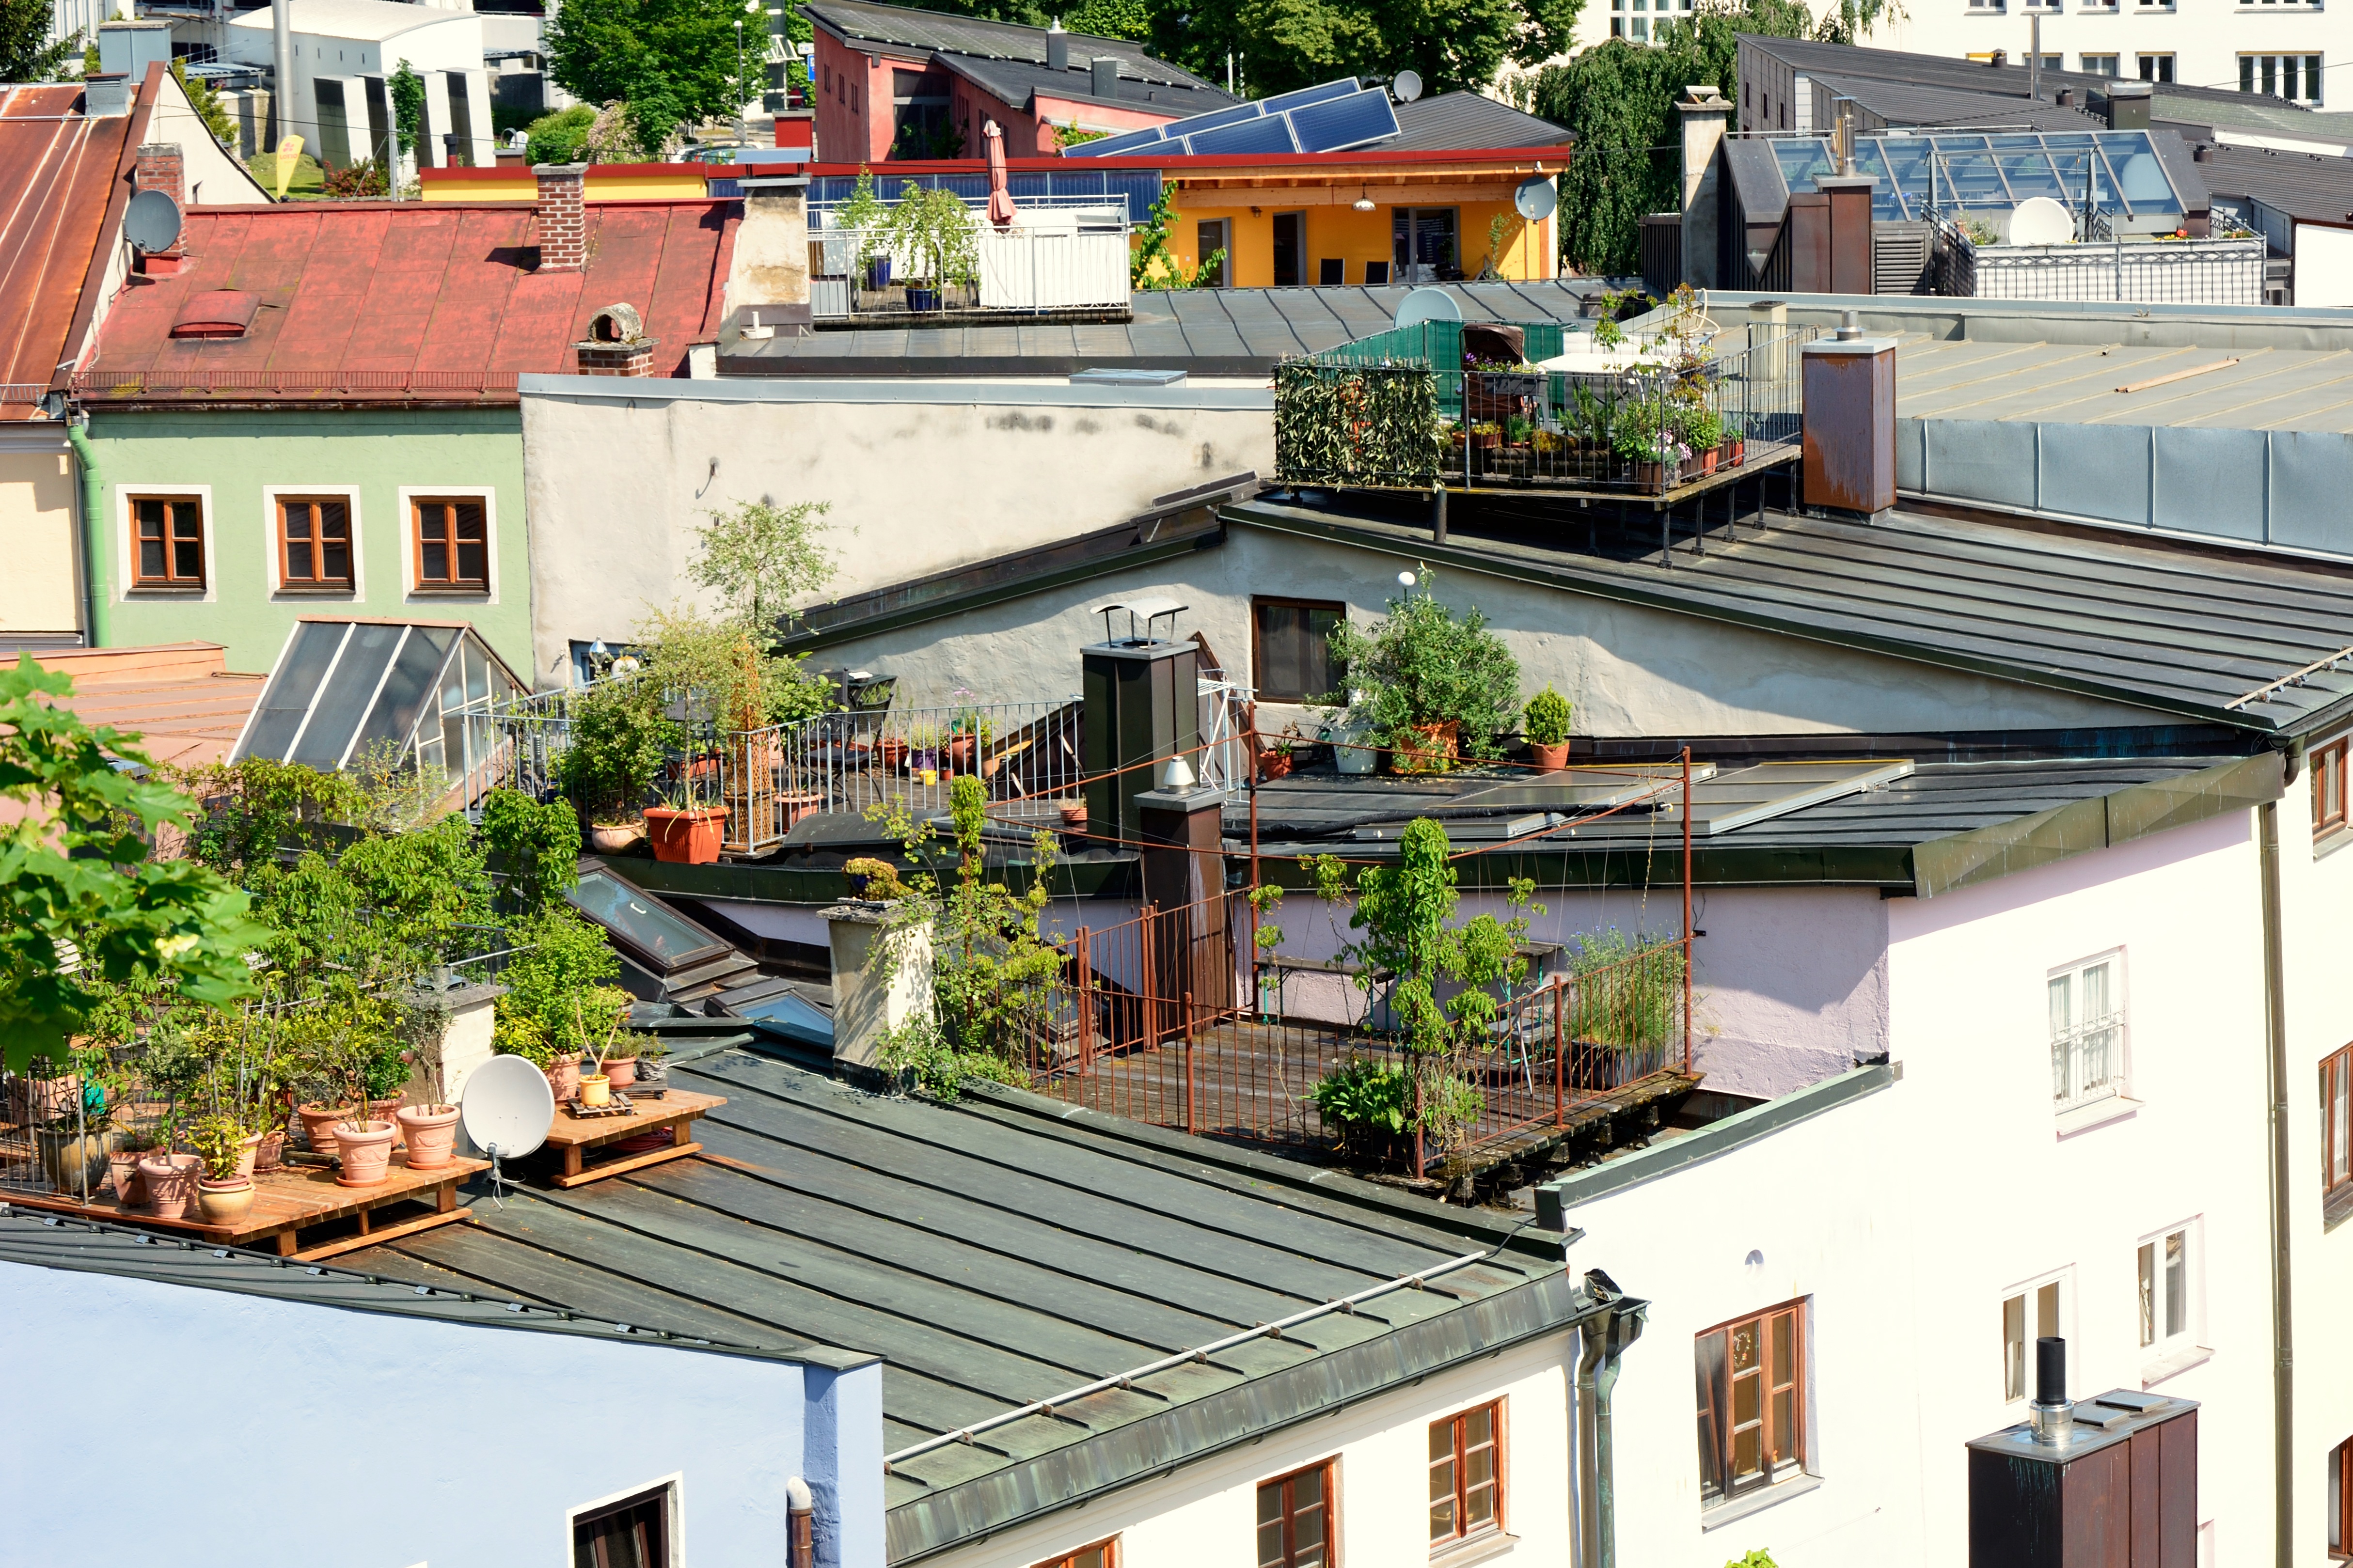
architecture, villa, house, town, roof, building, home, downtown, balcony, live, suburb, relax, human, facade, property, rest, garden, leisure, terrace, estate, condominium, neighbourhood, recovery, house roof, roof terrace, roof garden, residential area, human settlement